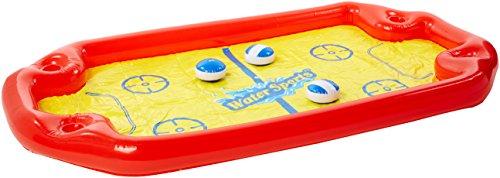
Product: Jilong Inflatable Air Hockey Pool Toy, 71" x 39" x 5.5"
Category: Toys & Games | Sports & Outdoor Play | Pools & Water Toys
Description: Inflated dimensions: 71" x 39" x 5.5".
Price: $20.00
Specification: ProductDimensions:71x39x5.5inches|ItemWeight:2pounds|ShippingWeight:2.3pounds(Viewshippingratesandpolicies)|DomesticShipping:ItemcanbeshippedwithinU.S.|InternationalShipping:ThisitemcanbeshippedtoselectcountriesoutsideoftheU.S.LearnMore|ASIN:B00GTVDD12|Itemmodelnumber:JL077212NPF|Manufacturerrecommendedage:6yearsandup